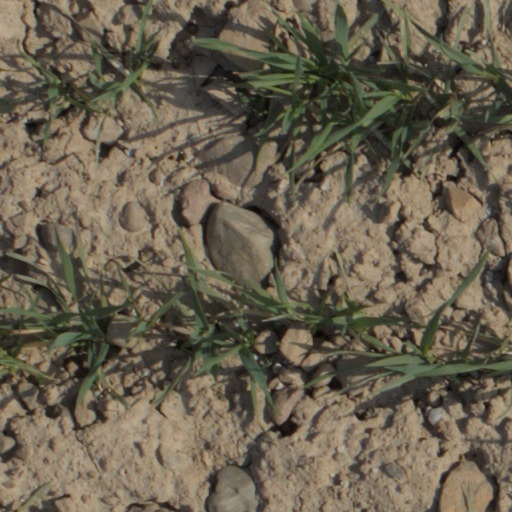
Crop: wheat